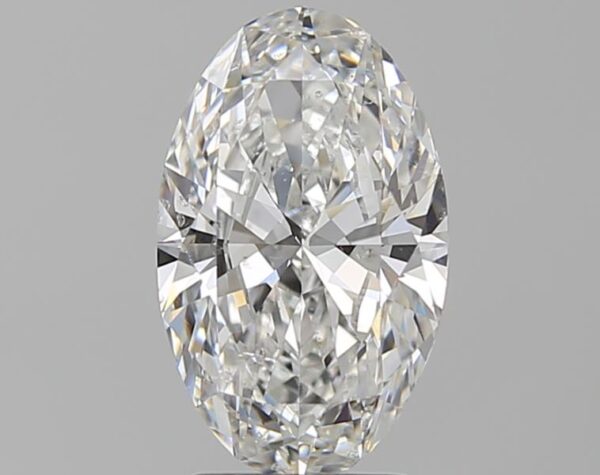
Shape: oval
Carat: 2.5
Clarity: SI1
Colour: E
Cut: EX
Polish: EX
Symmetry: EX
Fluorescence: N
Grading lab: GIA
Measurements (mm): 11.82 x 7.28 x 4.35